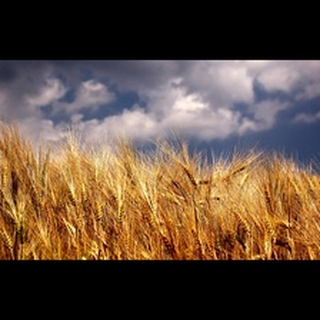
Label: wheat_blast